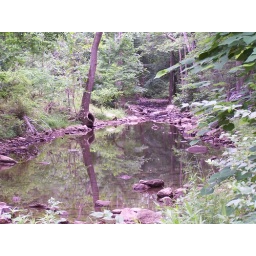
I took this pic standing on the rock that is in picture #1.